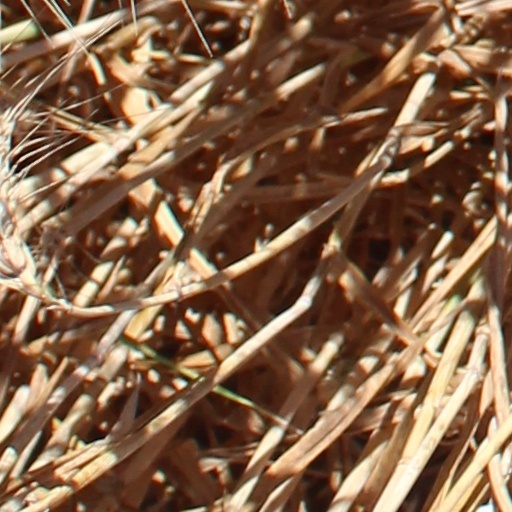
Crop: wheat